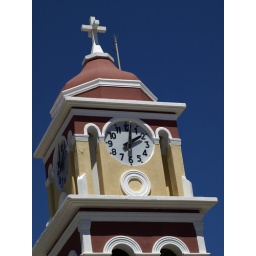
A church clock tower in the town of Scala, Kefalonia